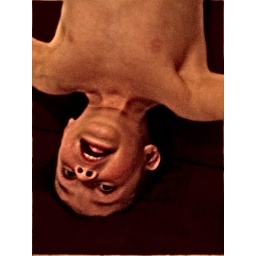
My son likes to stand on his head in a chair